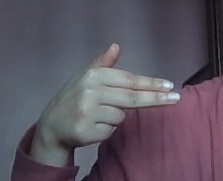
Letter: ghain